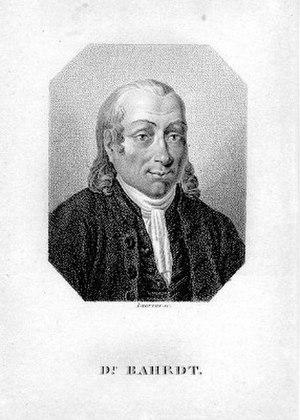
Karl Friedrich Bahrdt est un théologien protestant du XVIIIᵉ siècle.